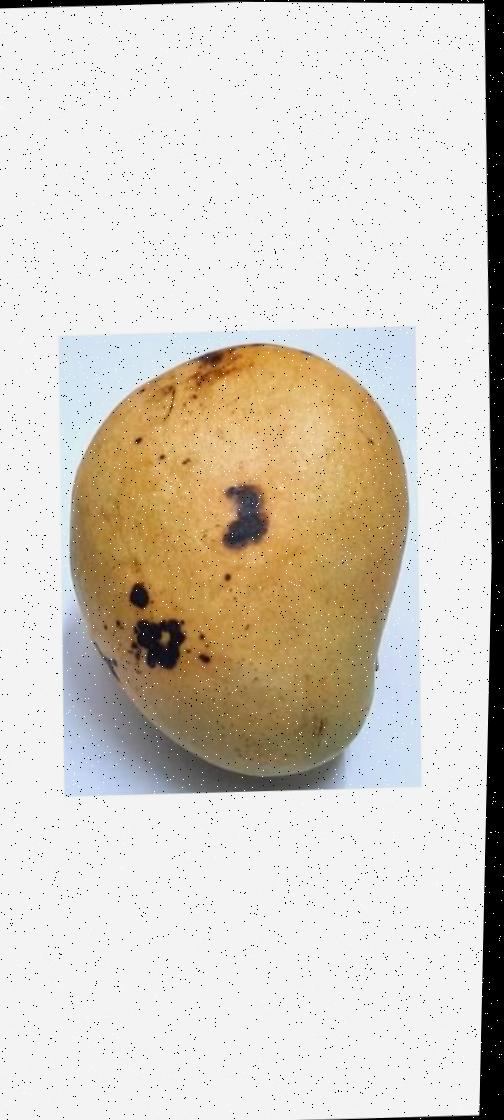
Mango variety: Bari-11